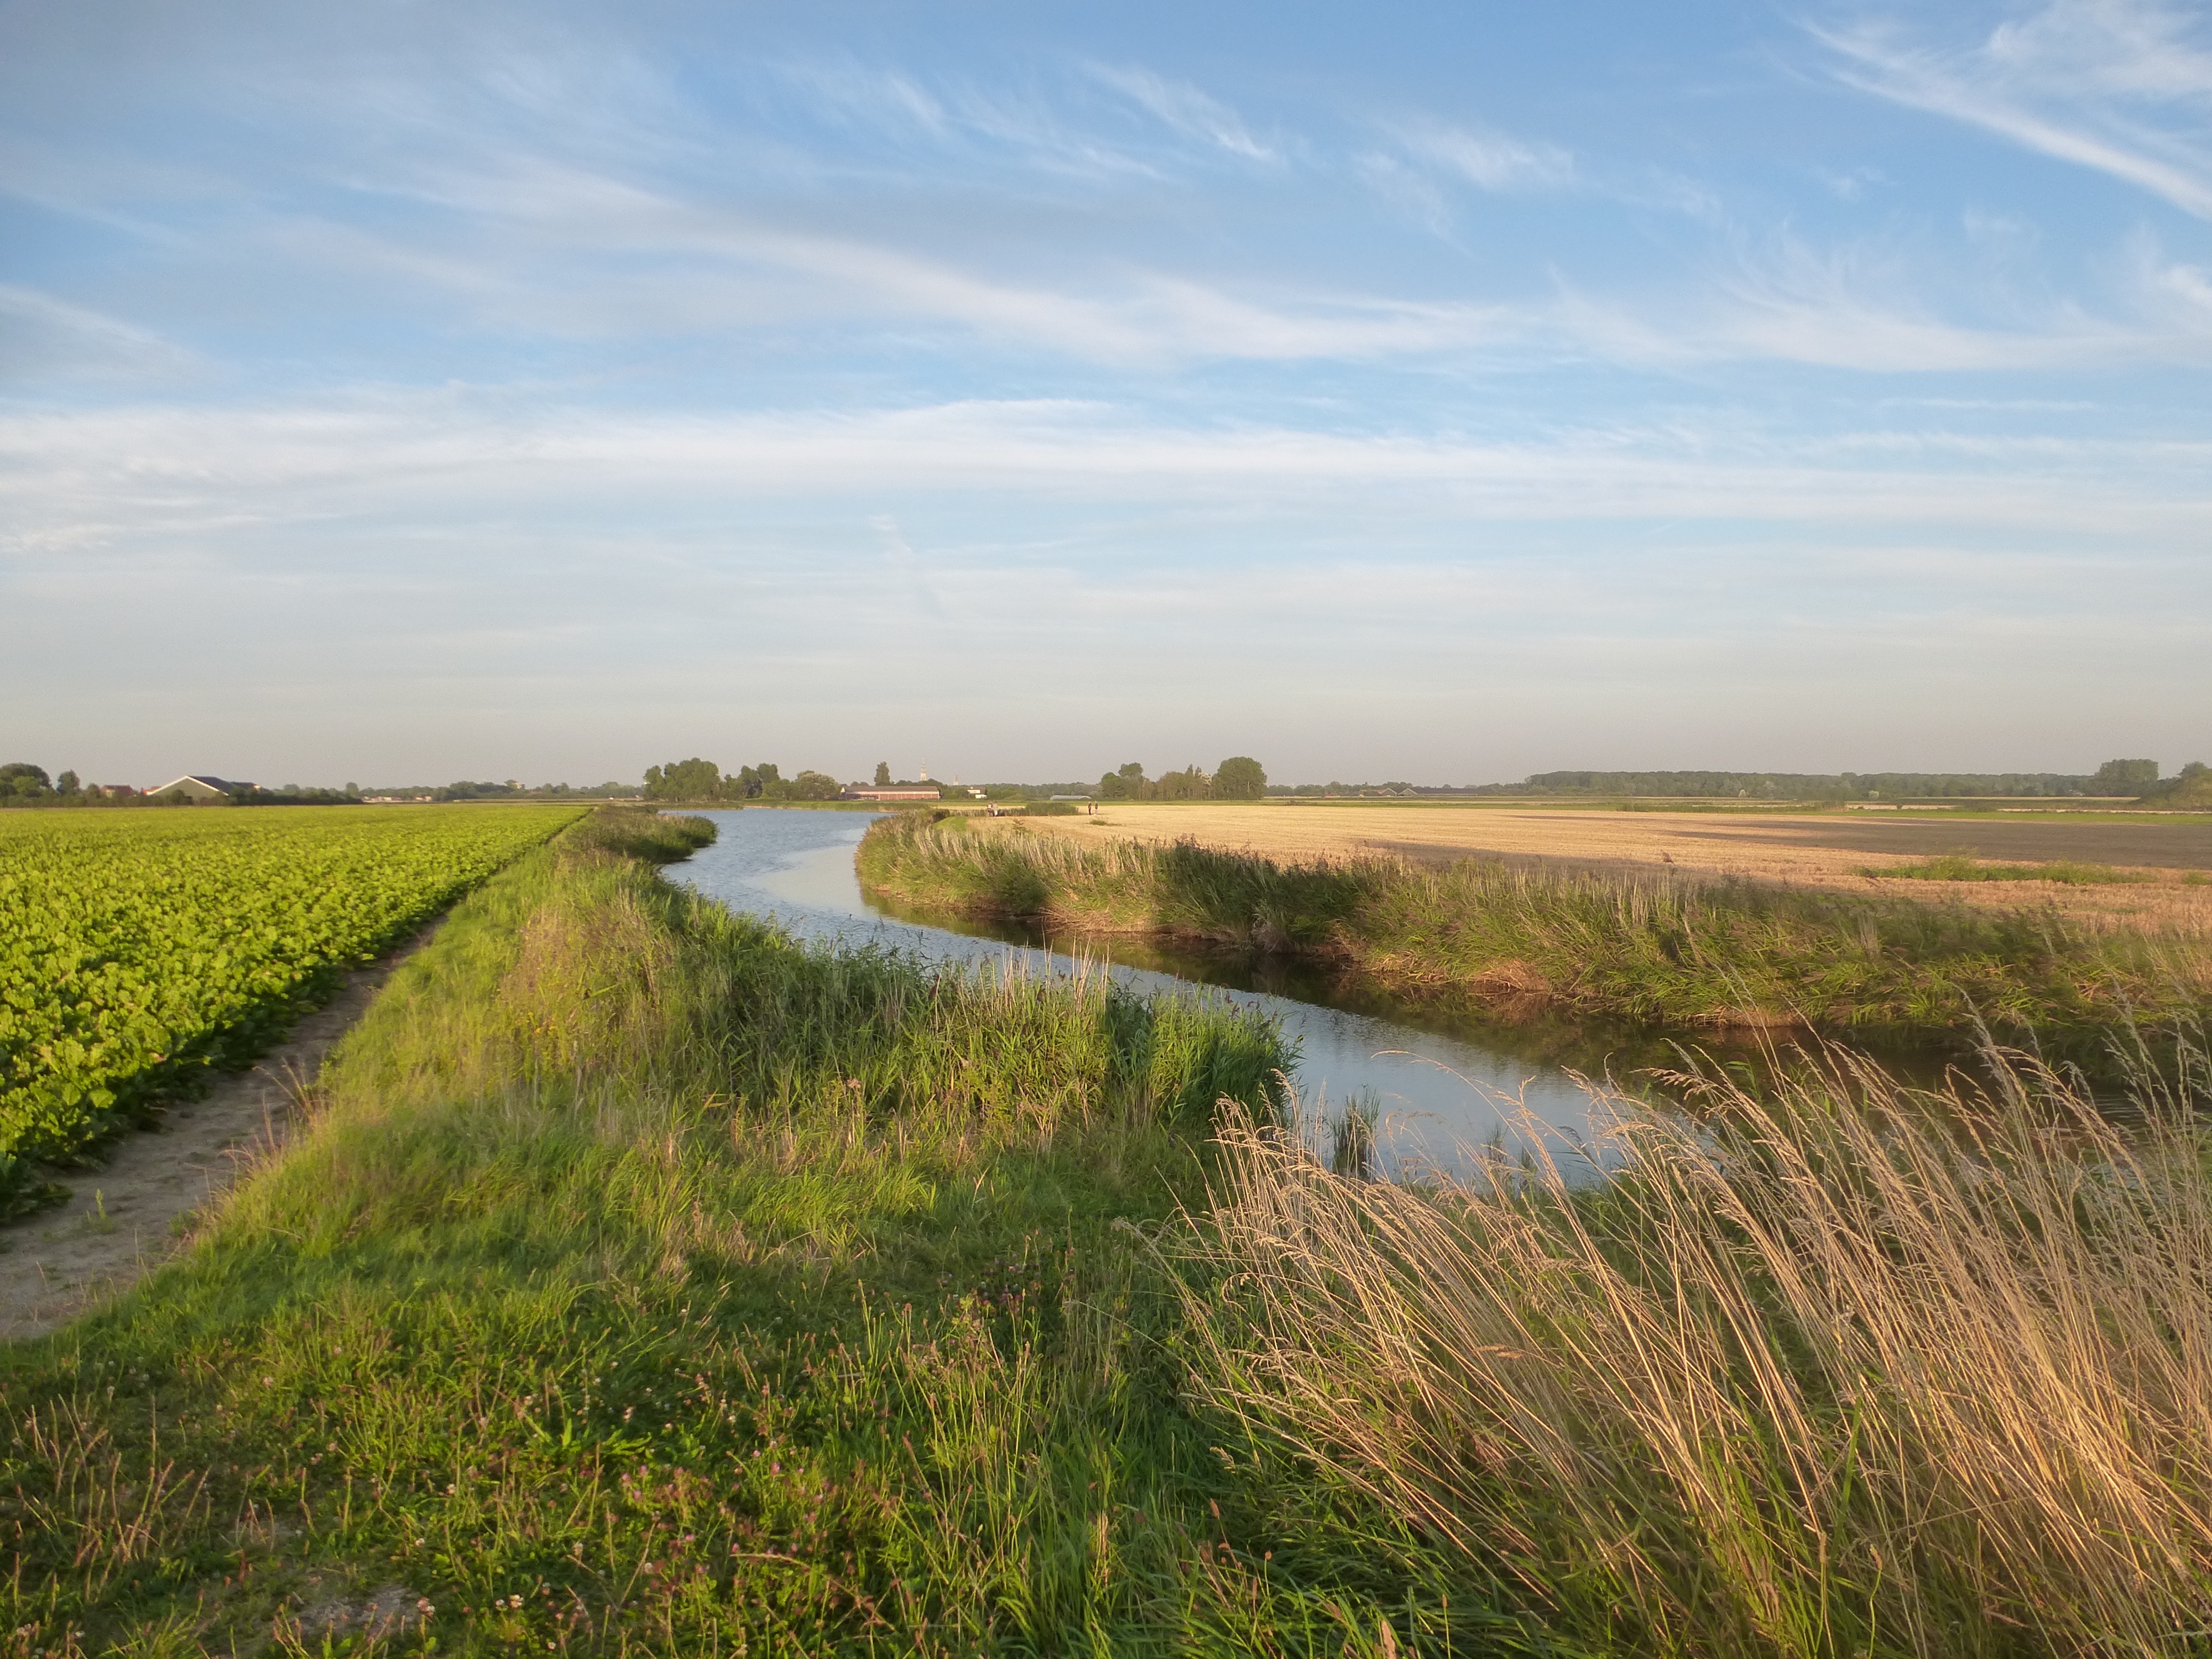
landscape, coast, water, nature, grass, horizon, marsh, field, meadow, prairie, hill, river, flow, reservoir, agriculture, waterway, plain, polder, grassland, wetland, bog, floodplain, habitat, zealand, ecosystem, grasses, steppe, salt marsh, rural area, landform, paddy field, walcheren, fen, natural environment, geographical feature, grass family